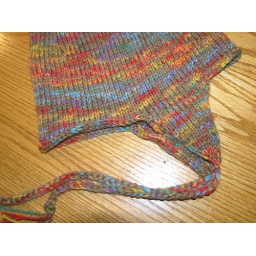
under the sea berries field of grass and gingerbread house 011